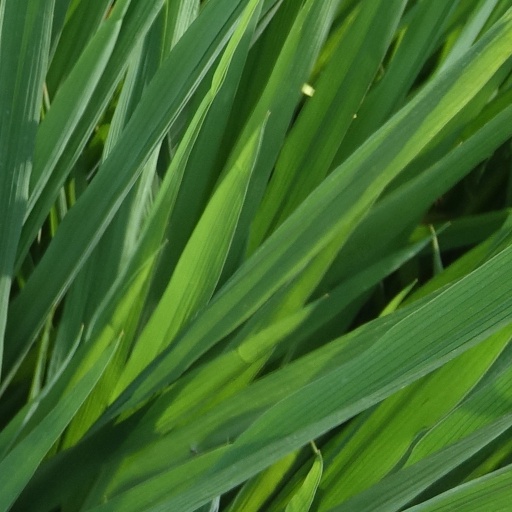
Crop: rice